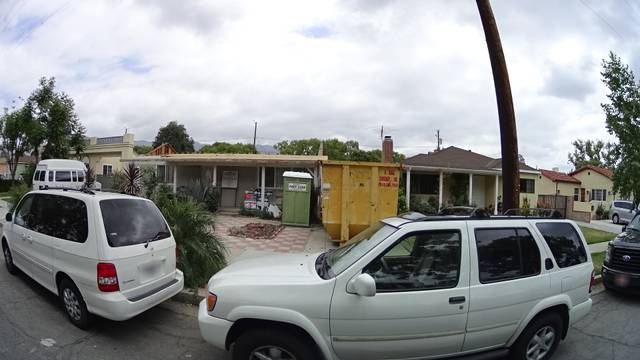
Region: Mexico
Coordinates: 34.175, -118.322